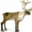
Label: deer